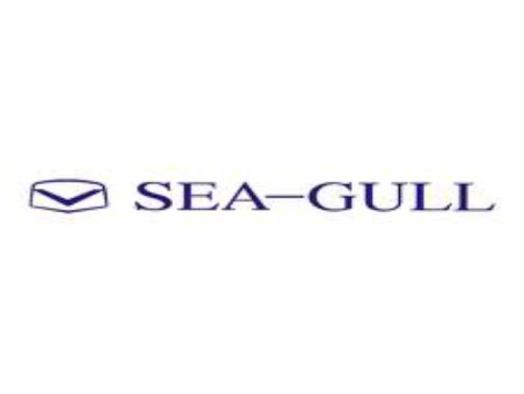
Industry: Clothes